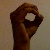
The image shows a hand gesture representing the letter 'O' in Indian Sign Language.